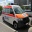
Label: ambulance